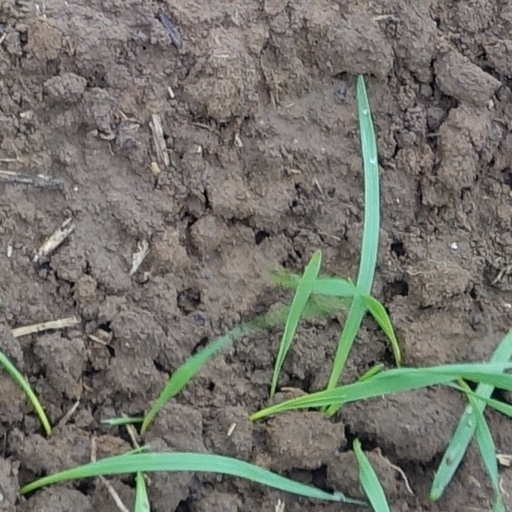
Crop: wheat